Andrzej Dziubek

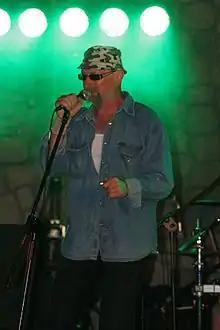
Andrzej Dziubek during concert in 2009 in Łeba

Andrzej Paweł Dziubek (born 14 June 1954) is a Polish musician and vocalist, founder and only constant member of the Polish-Norwegian rock group De Press.